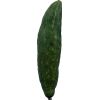
Label: Cucumber 3